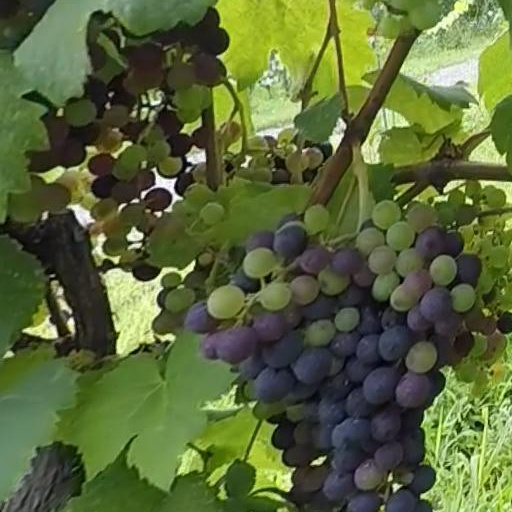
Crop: grape